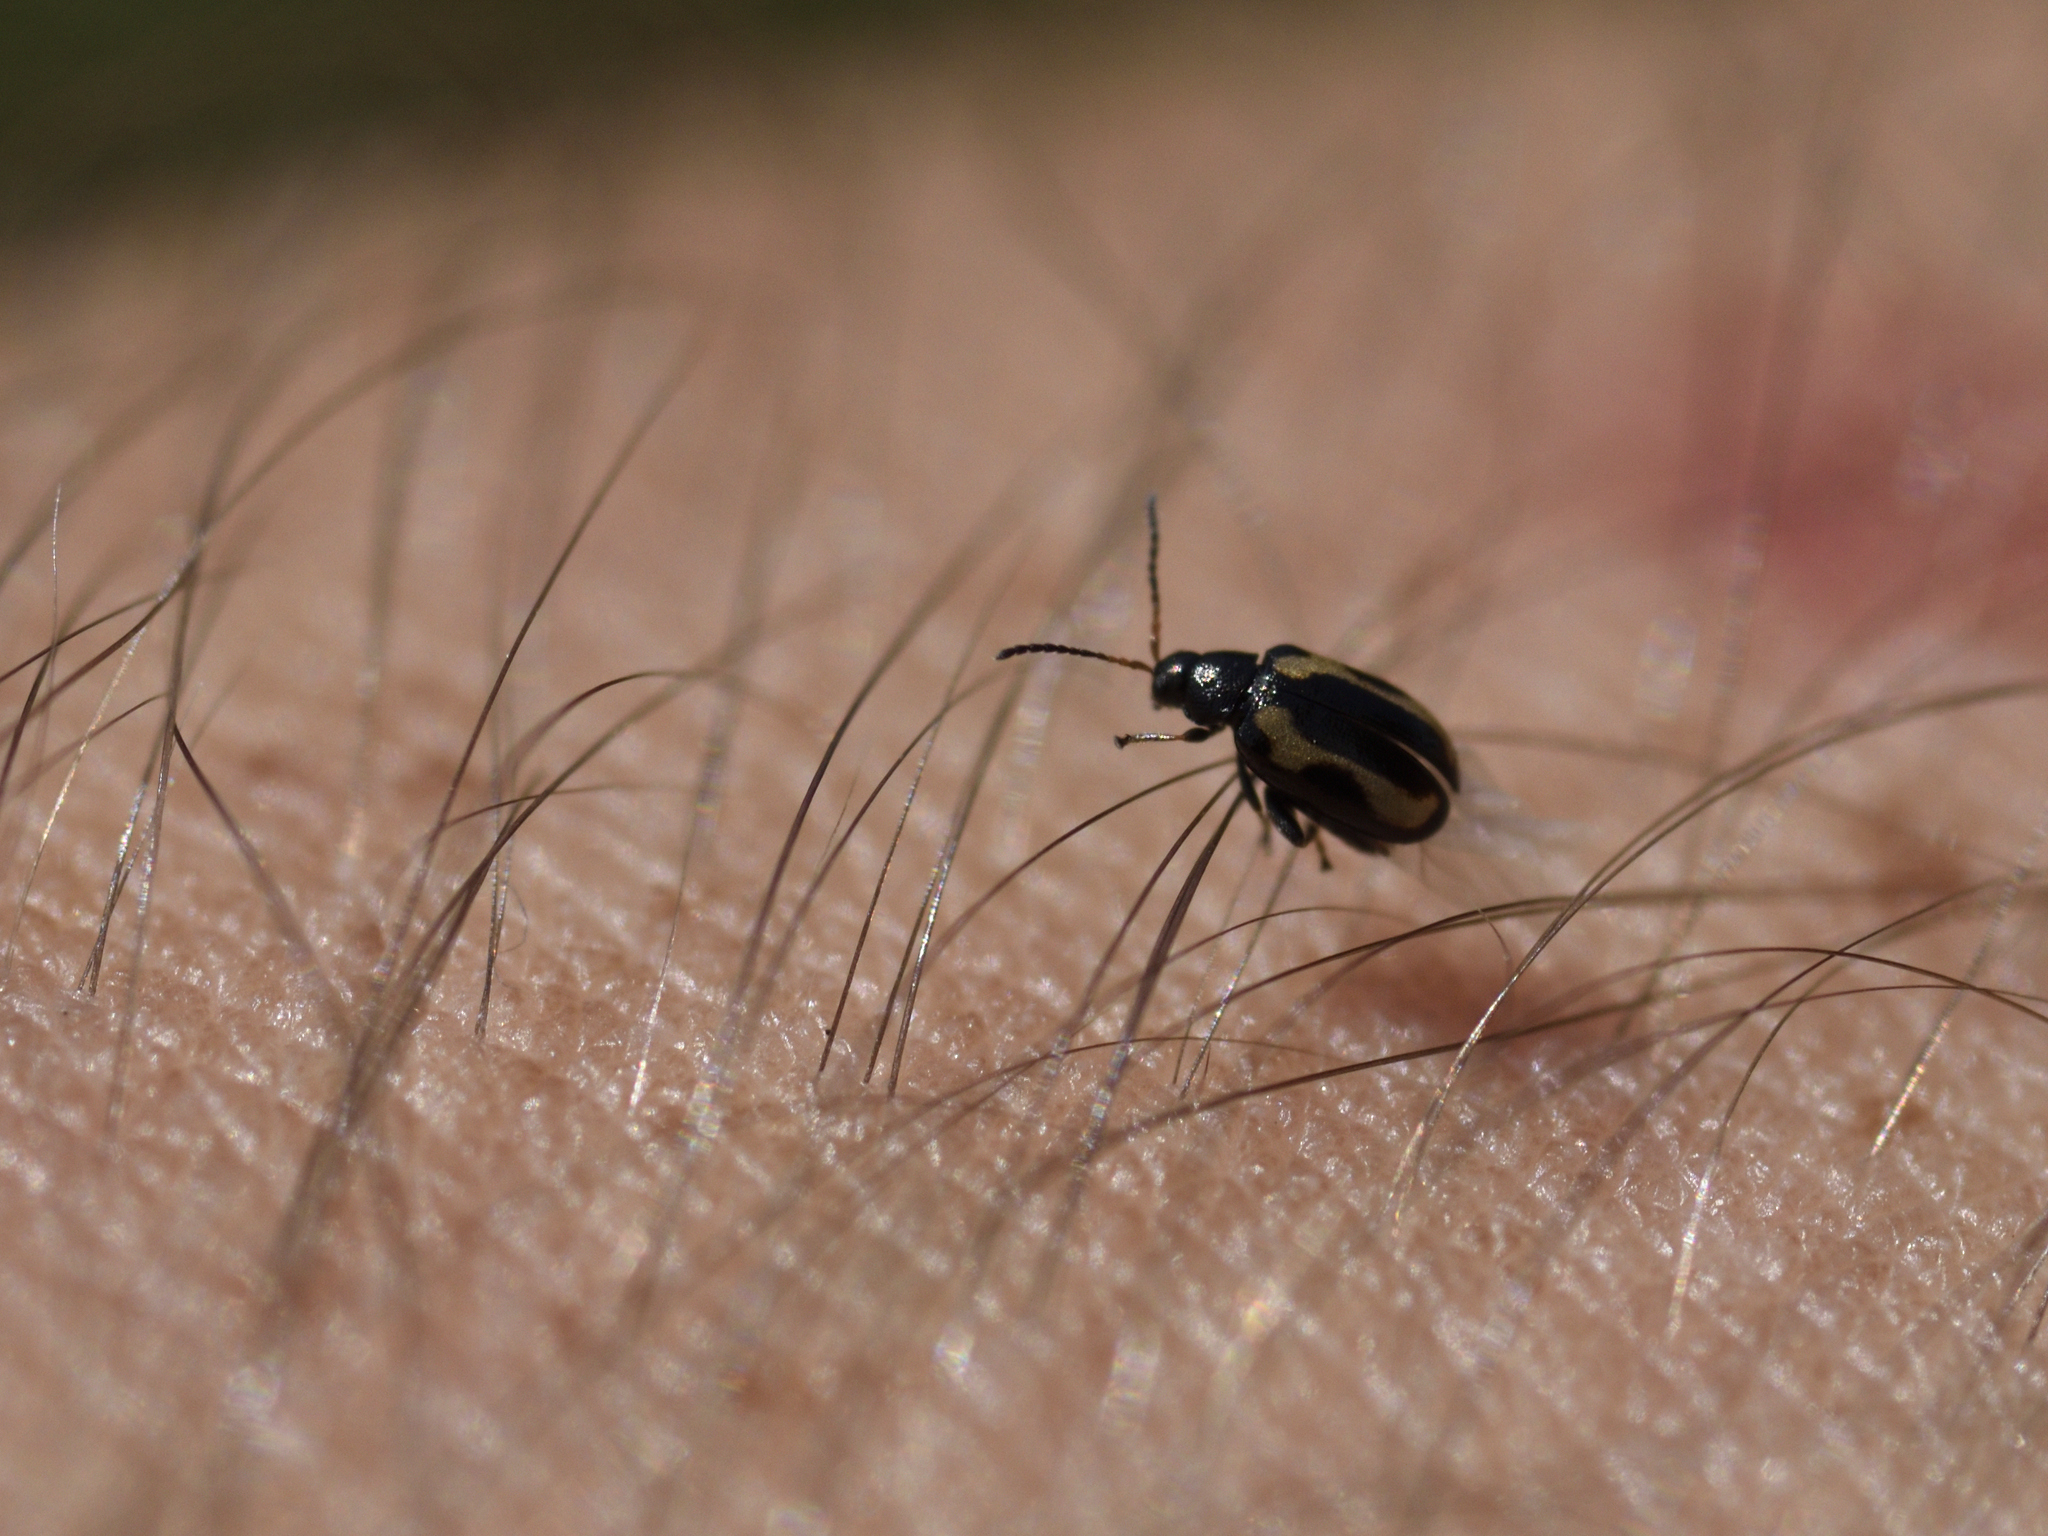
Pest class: striped_flea_beetle